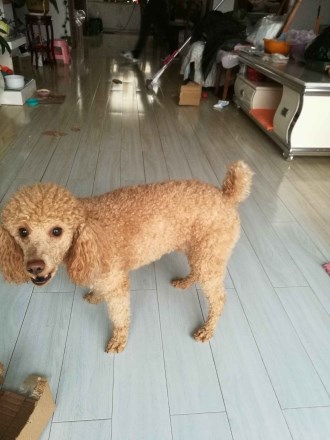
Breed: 2925-n000114-toy_poodle